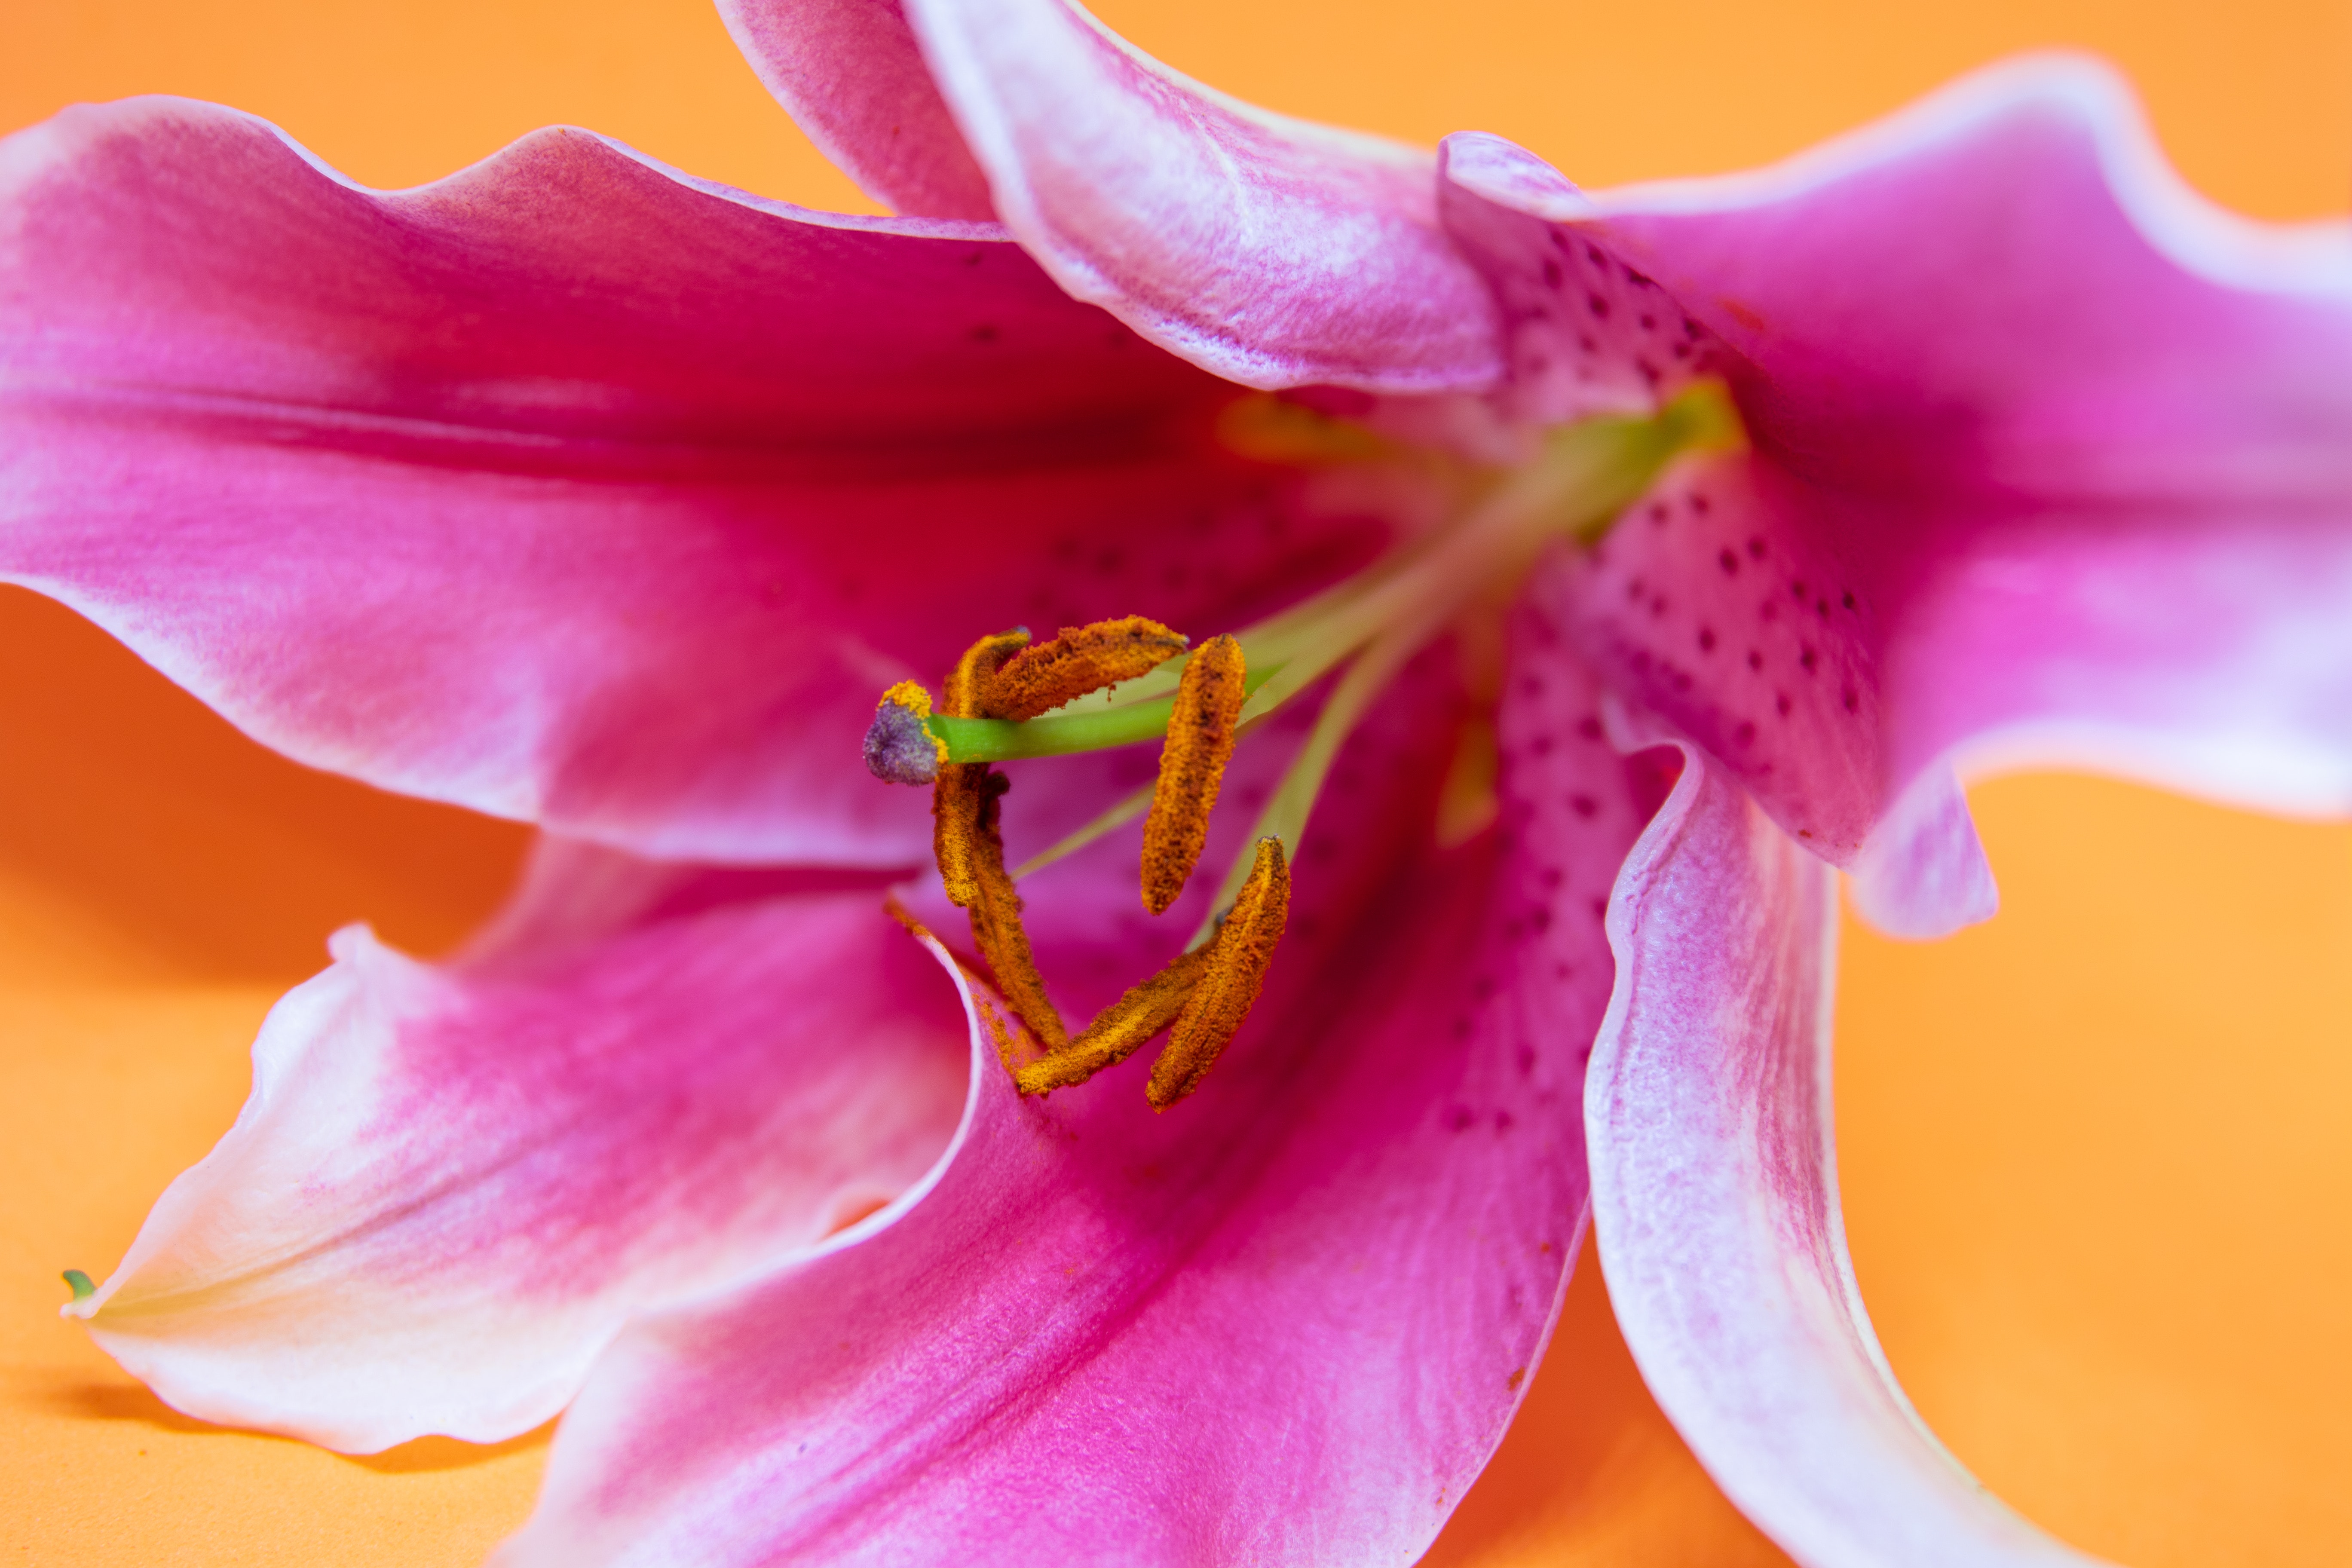
flower, flowering plant, petal, lily, pink, plant, amaryllis belladonna, close up, macro photography, botany, lily family, pollen, stargazer lily, Pedicel, hippeastrum, amaryllis family, crinum, bellflower family